Edwin Booth

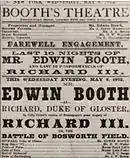
Booth's Theatre Playbill of his "Richard III" "circa" 1872

In 1867, a fire damaged the Winter Garden Theatre, resulting in the building's subsequent demolition. Afterwards, Booth built his own theatre, an elaborate structure called Booth's Theatre in Manhattan, which opened on February 3, 1869, with a production of "Romeo and Juliet" starring Booth as Romeo, and Mary McVicker as Juliet. Elaborate productions followed, but the theatre never became a profitable or even stable financial venture. The panic of 1873 caused the final bankruptcy of Booth's Theatre in 1874. After the bankruptcy, Booth went on another worldwide tour, eventually regaining his fortune.